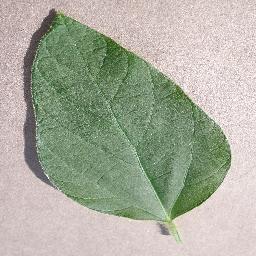
Label: Soybean___healthy